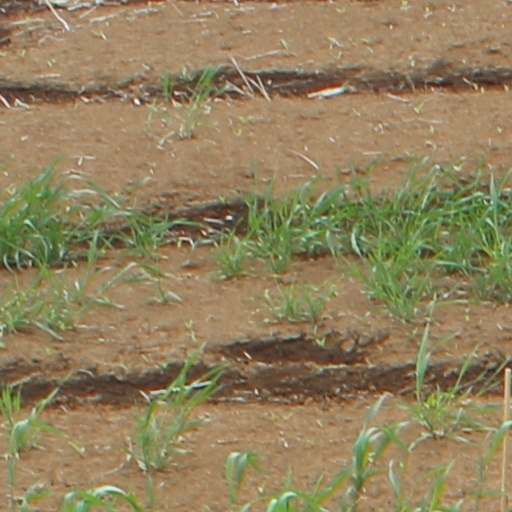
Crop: wheat